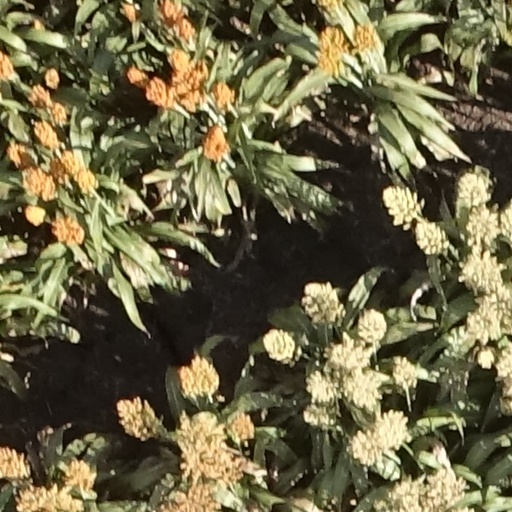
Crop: sorghum